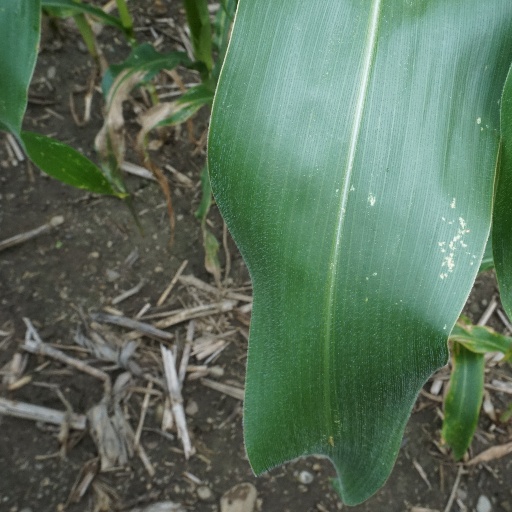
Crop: maize; corn